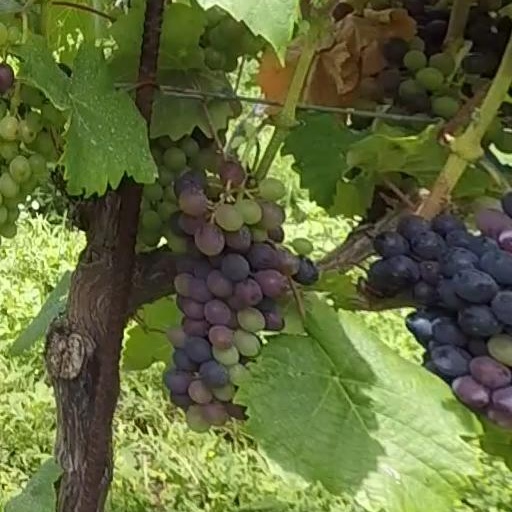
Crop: grape